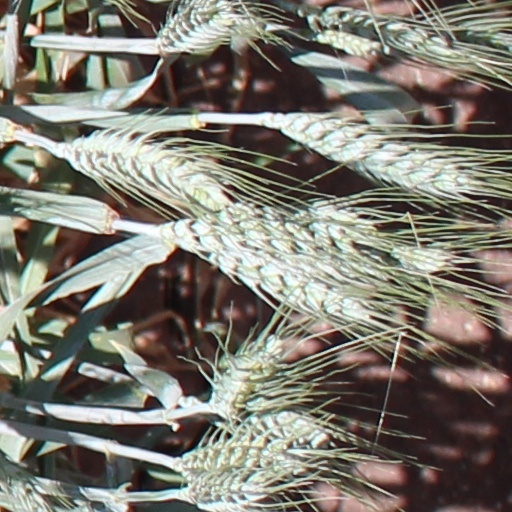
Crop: wheat